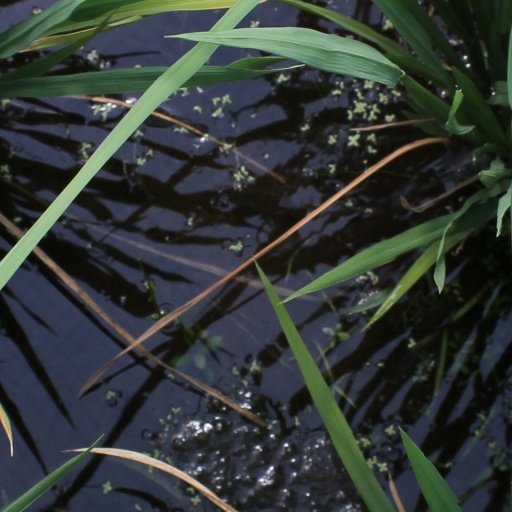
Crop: rice